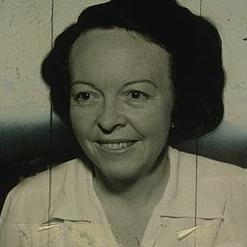
Age: 47